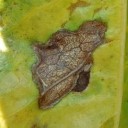
Label: Miner